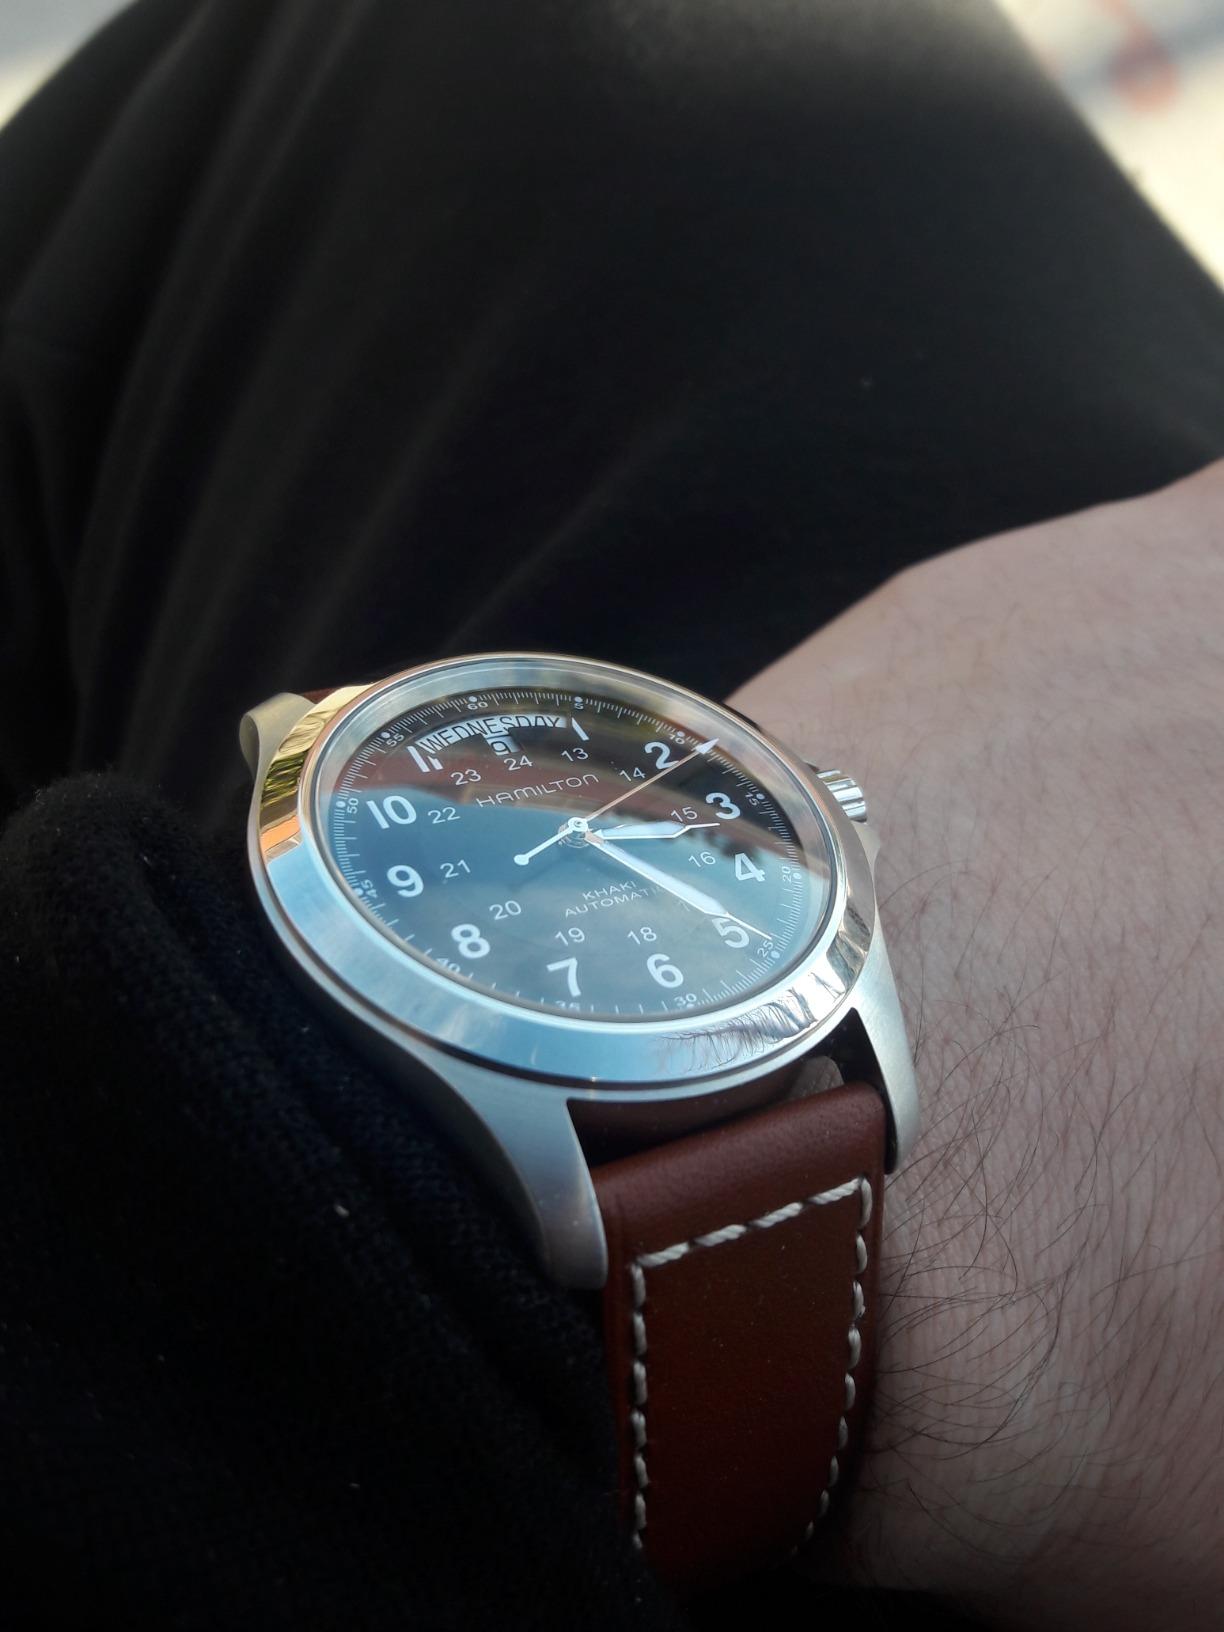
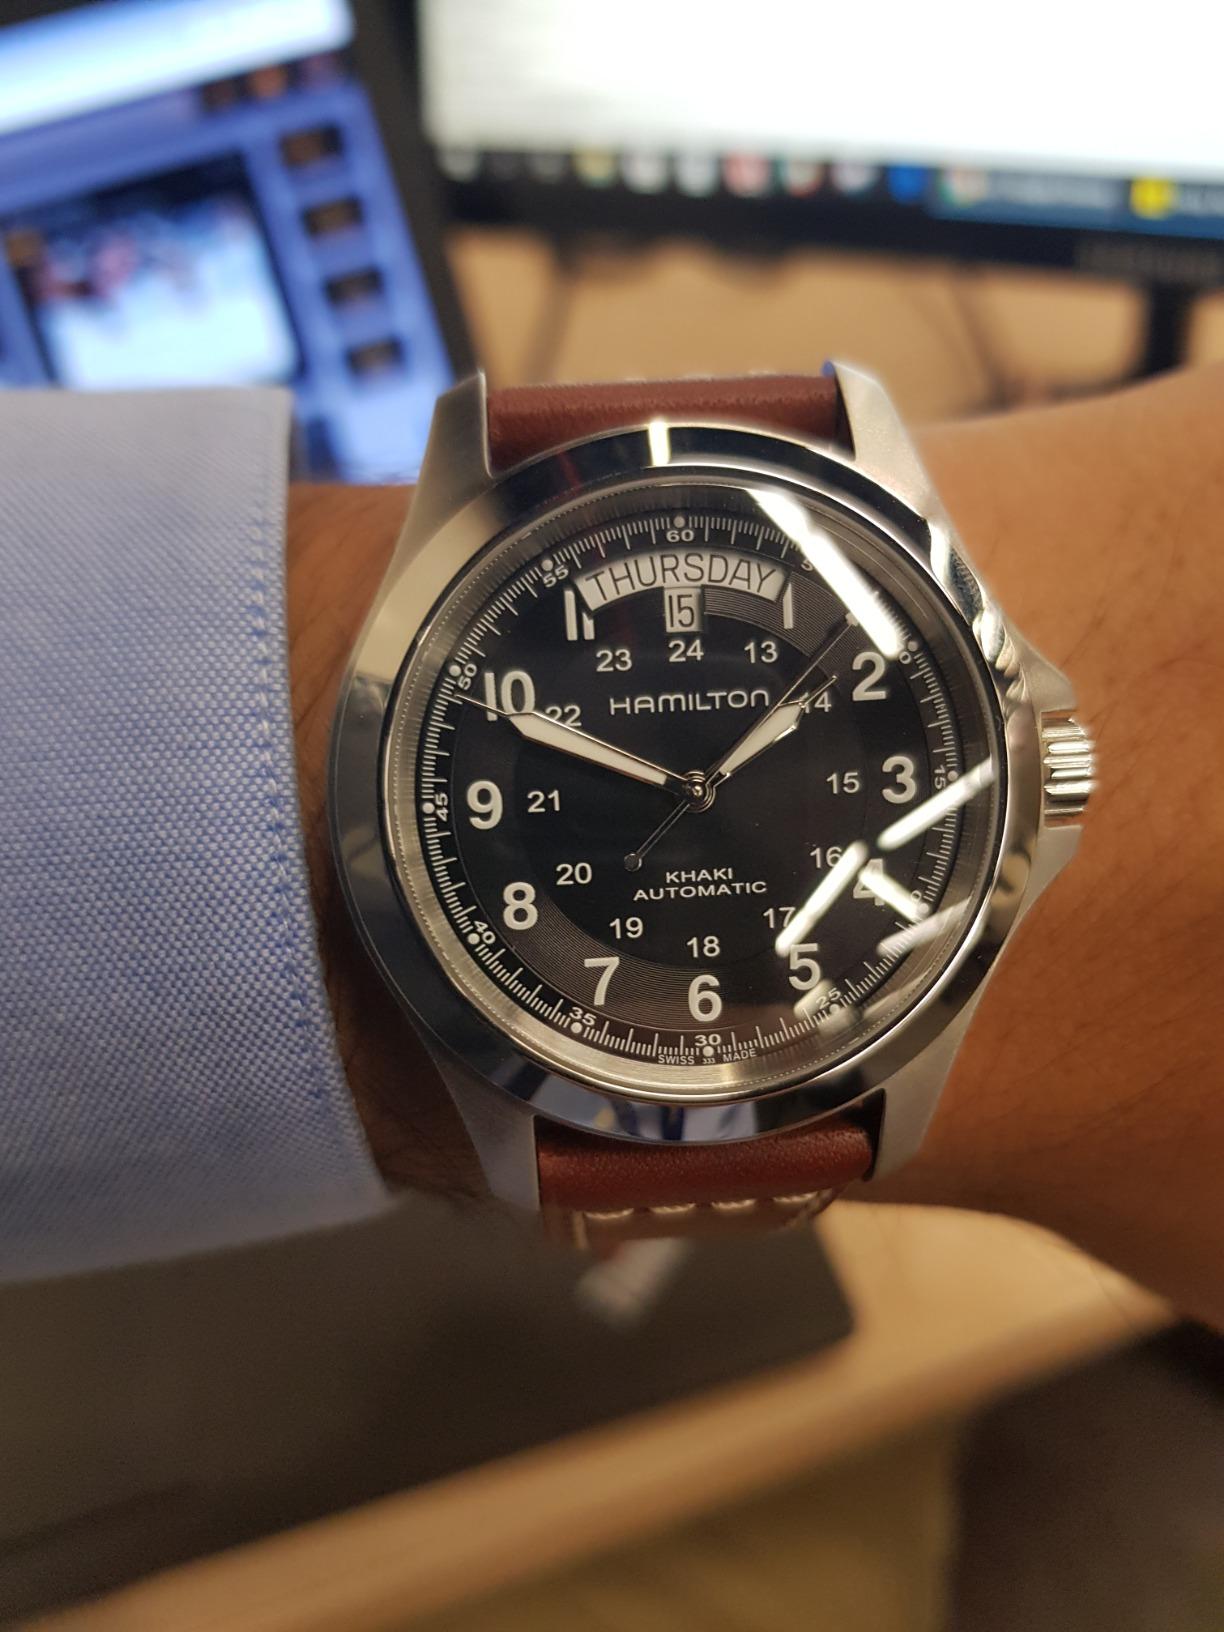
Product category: accessories_watch
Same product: yes